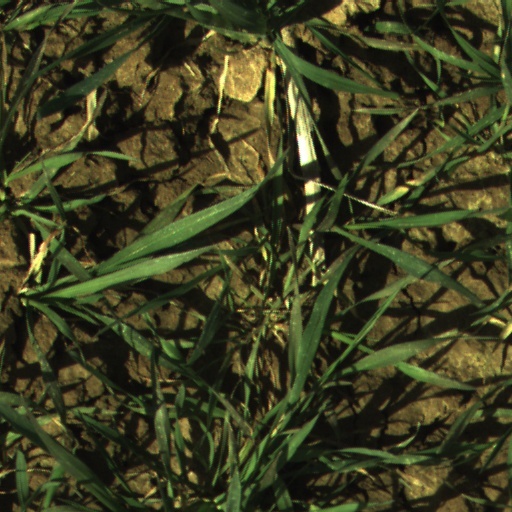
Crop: wheat